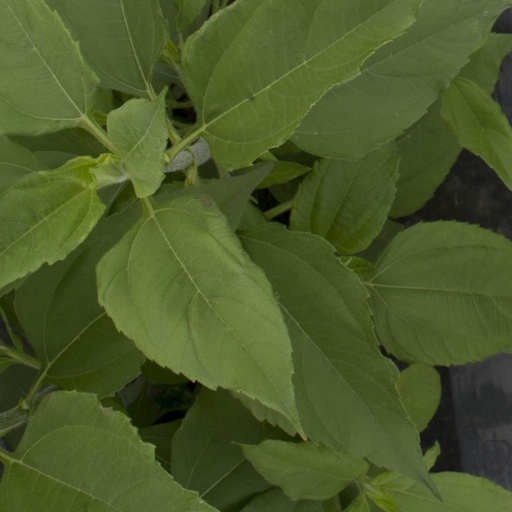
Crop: Jerusalem artichoke